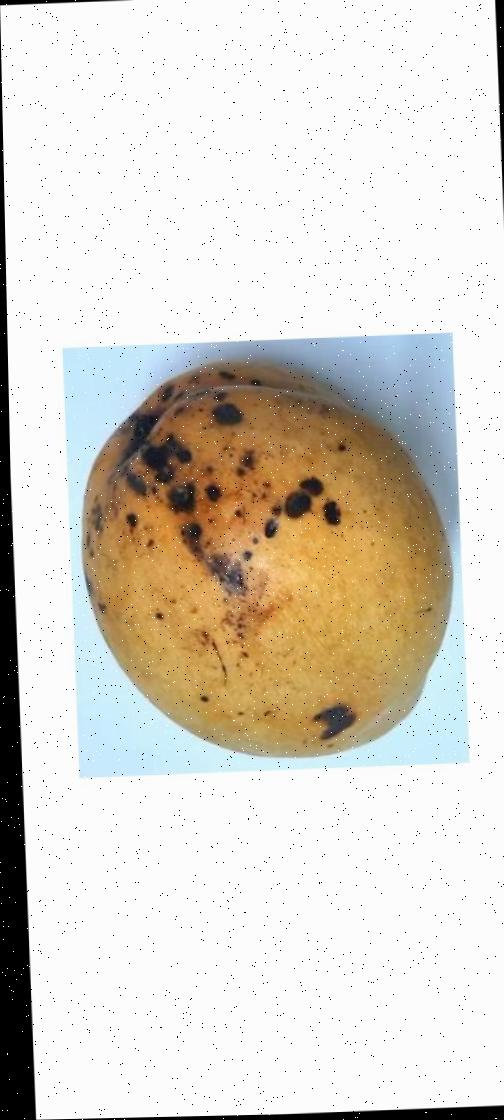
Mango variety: Bari-11